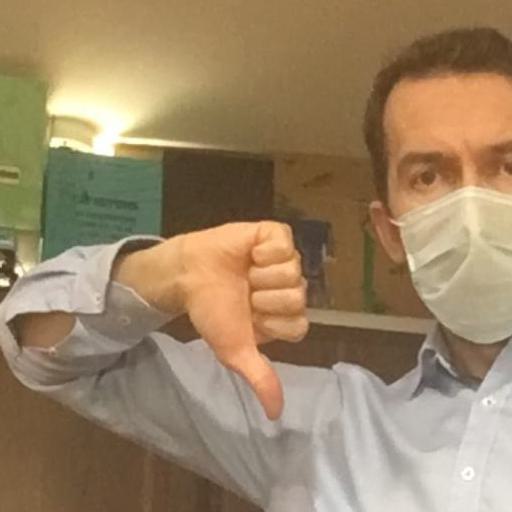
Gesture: dislike